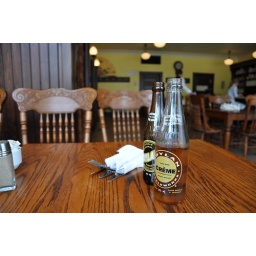
Birch Beer and Creme Soda in glass bottles at Calgary's Heritage Park.